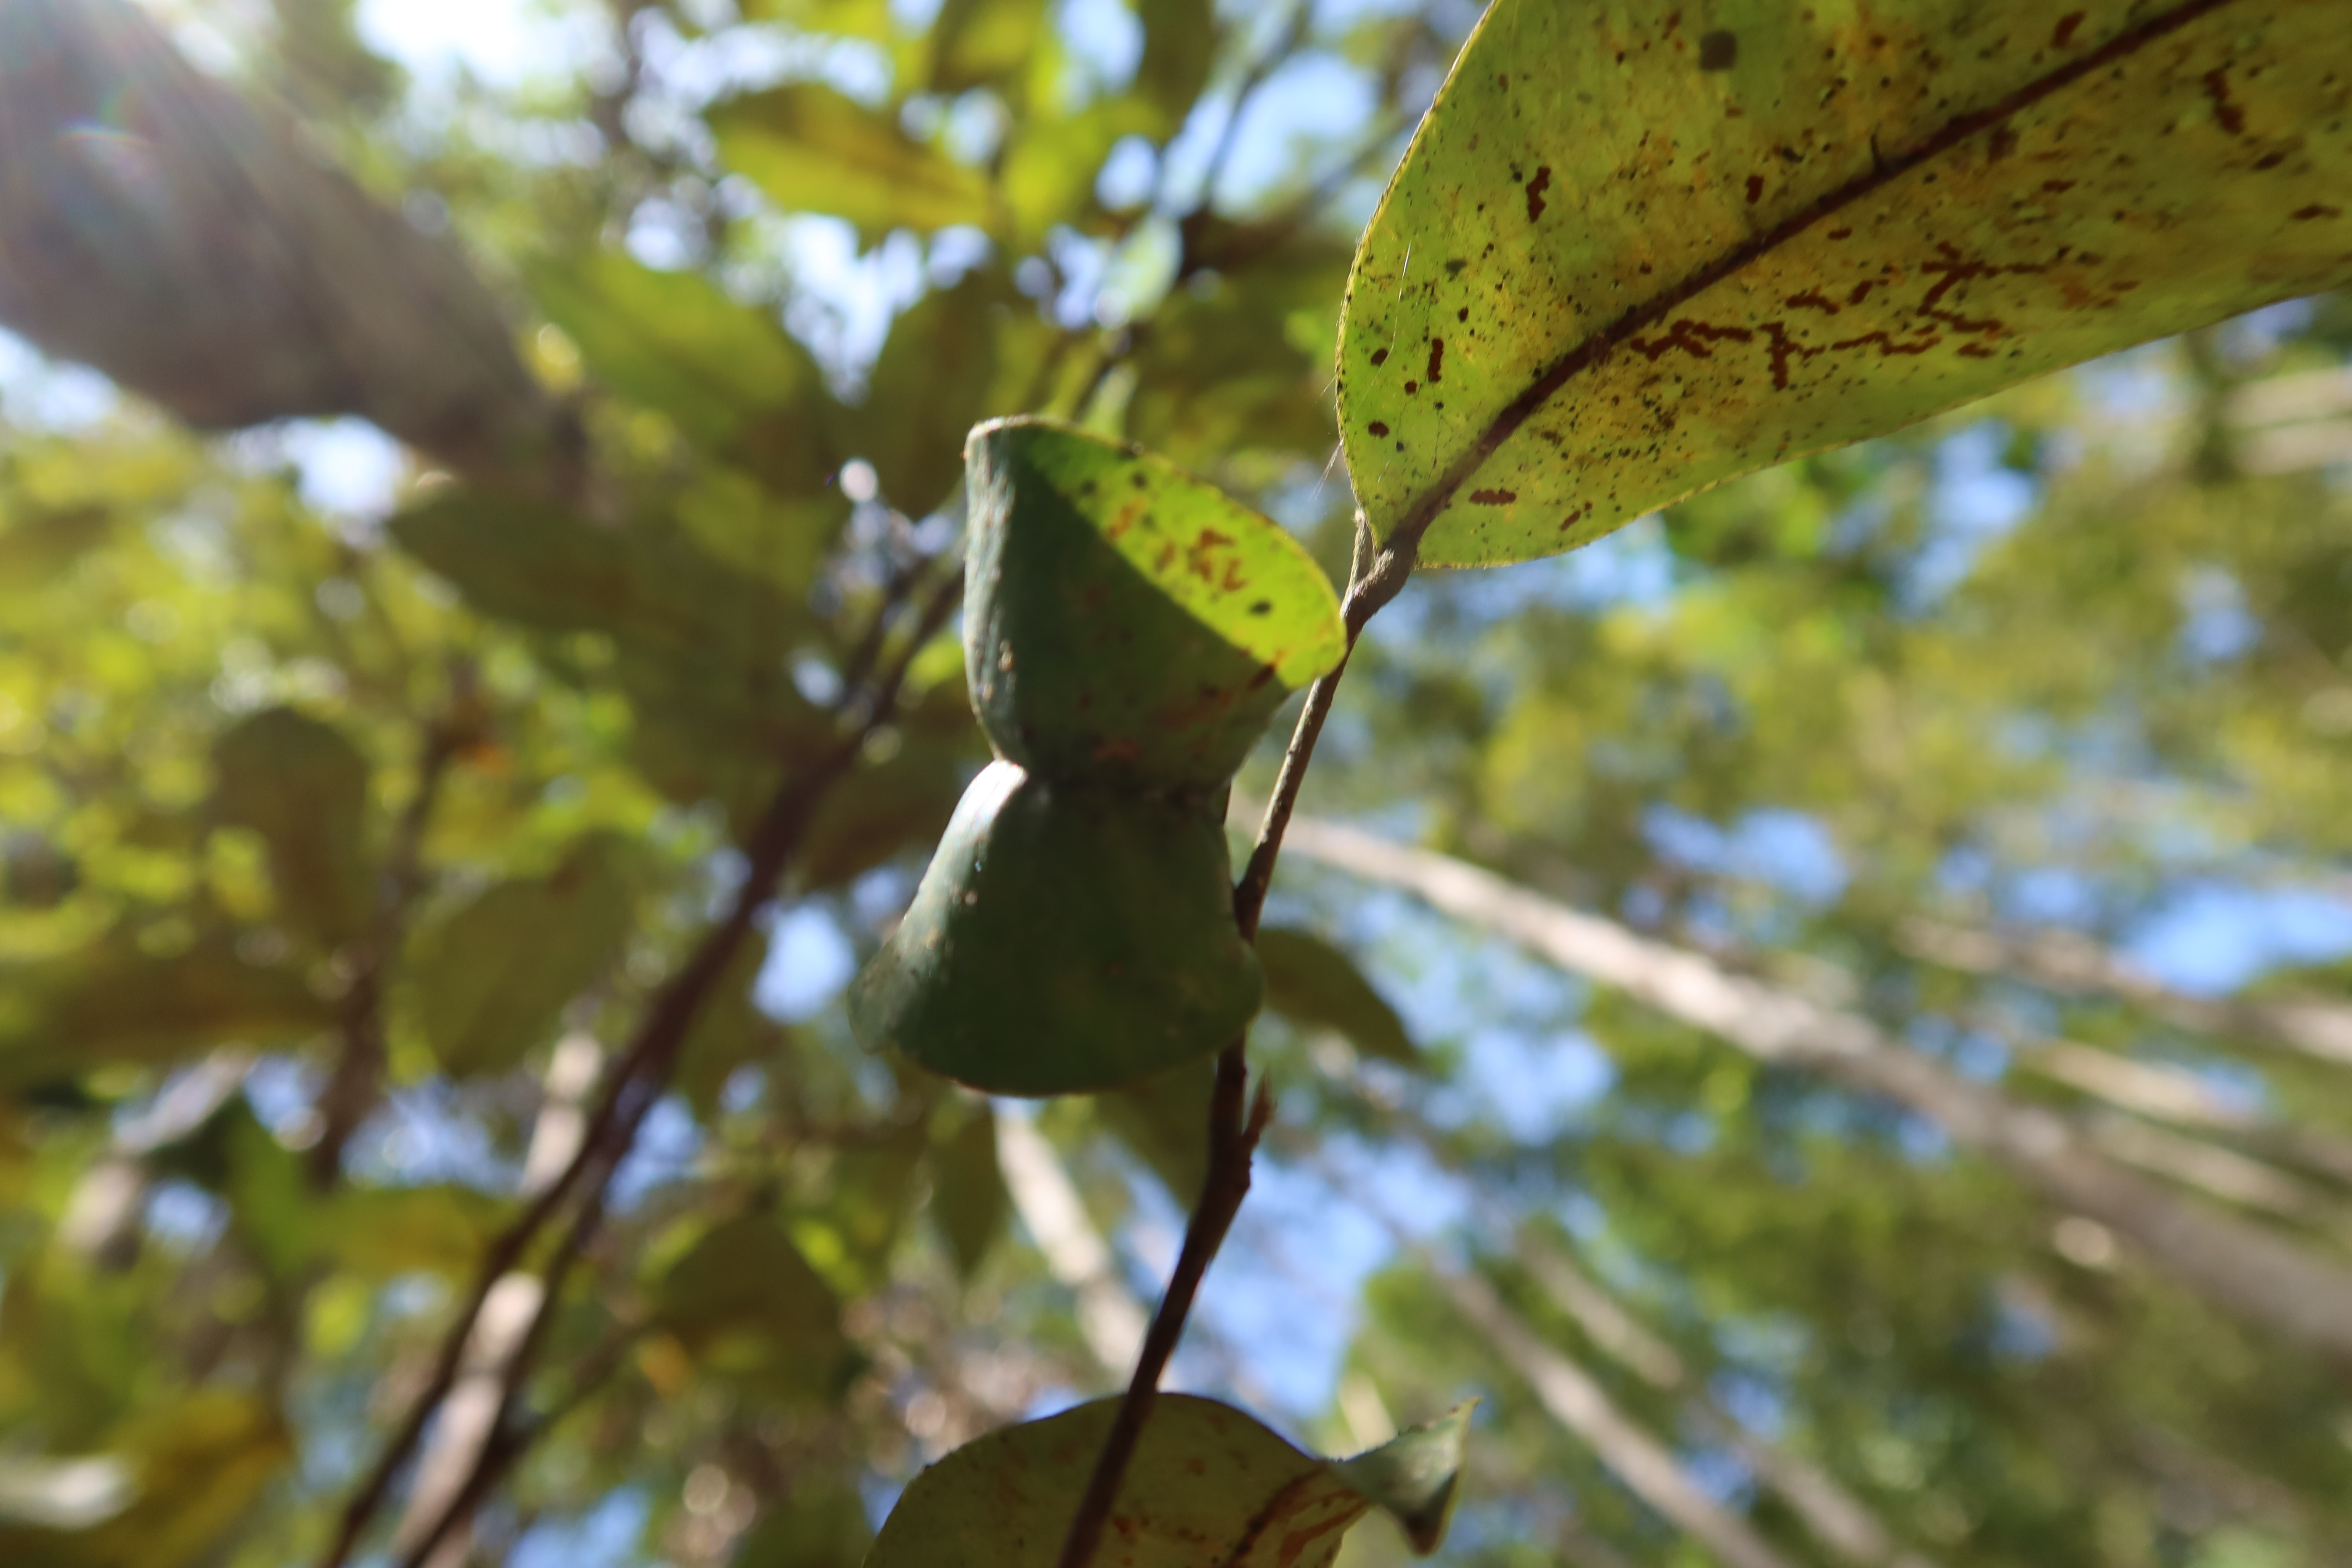
Label: Mosaic Viruses